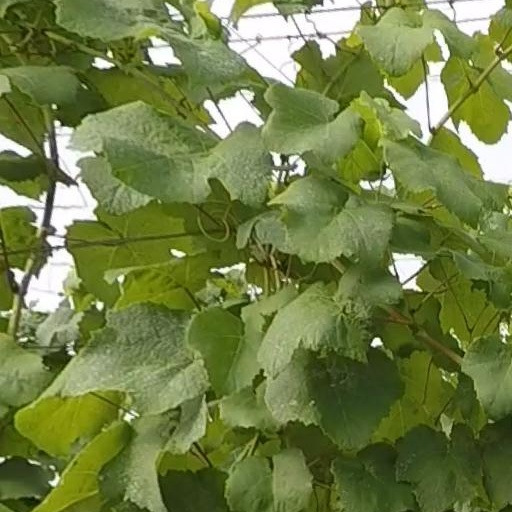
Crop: grape